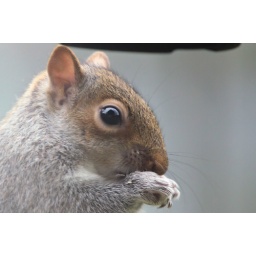
Taken through a rather dirty window so apologies for the lack in quality.